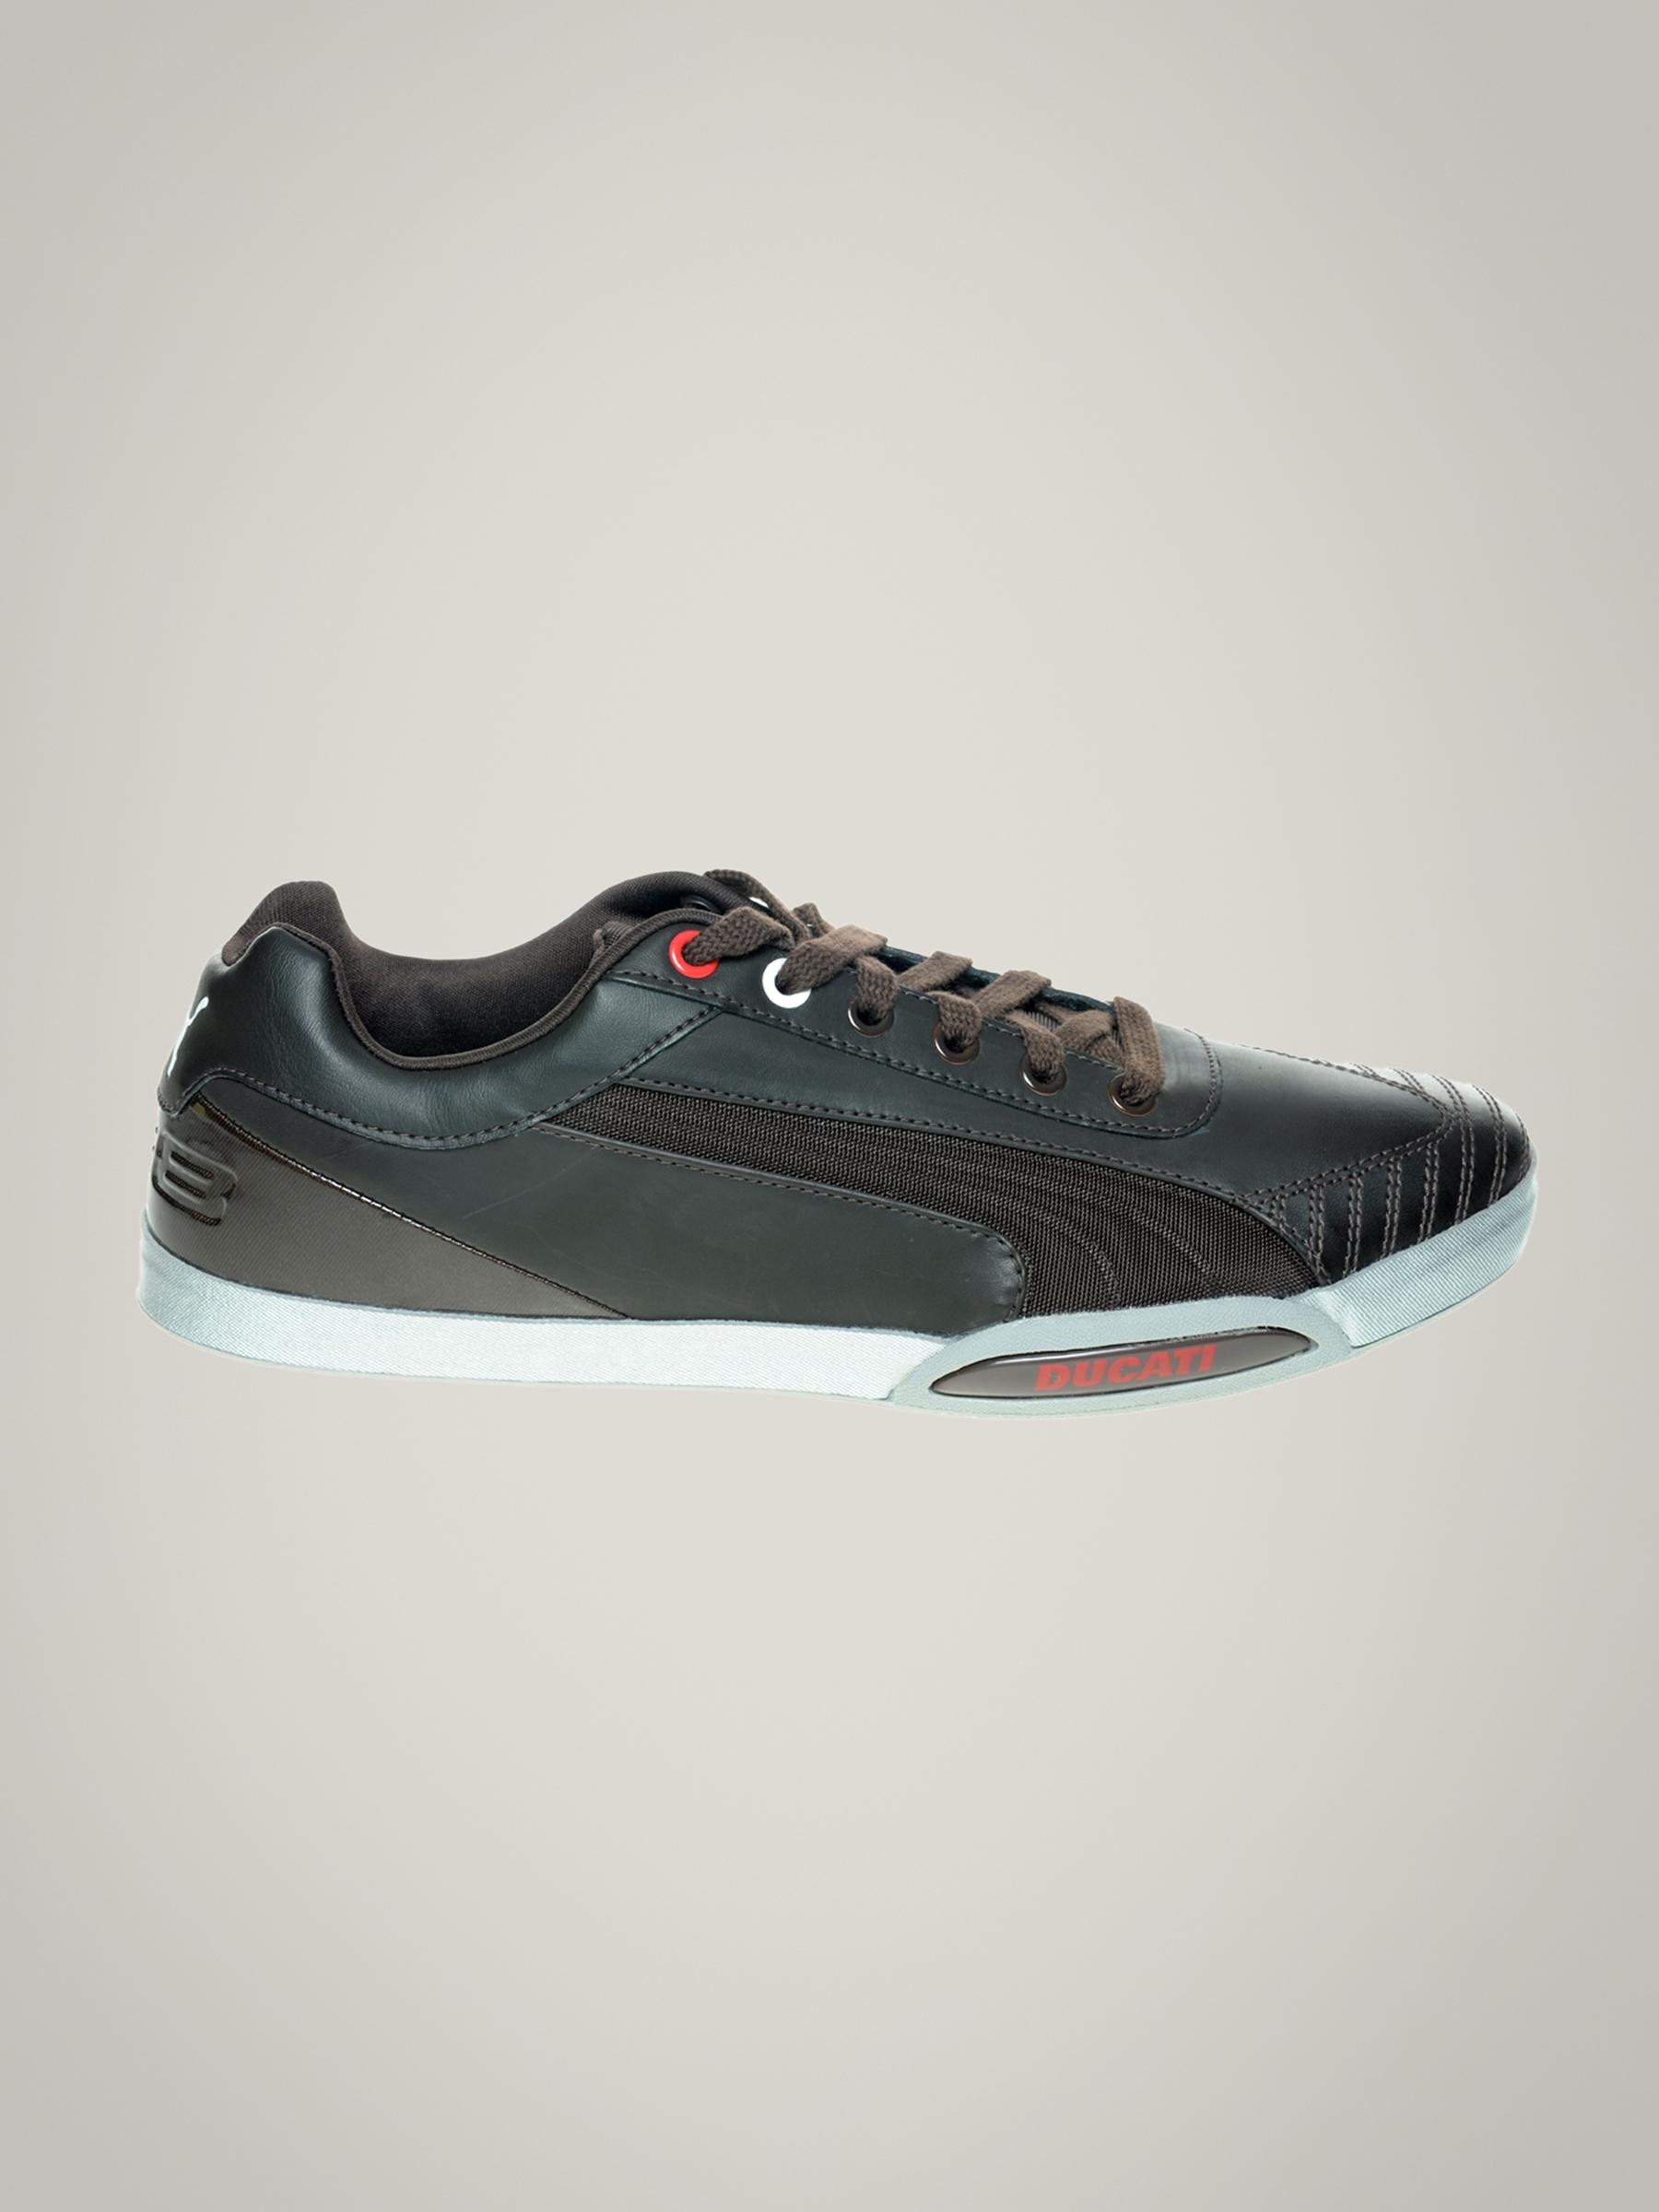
Puma Men's Ducati Sneaker
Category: Footwear / Shoes / Casual Shoes
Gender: Men
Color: Black
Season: Fall 2010
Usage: Casual